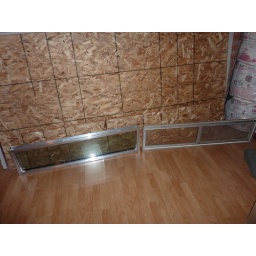
New windows have arrived. Small one replaced by a picture window